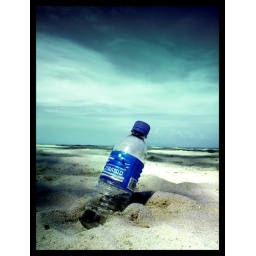
beach under a bottle